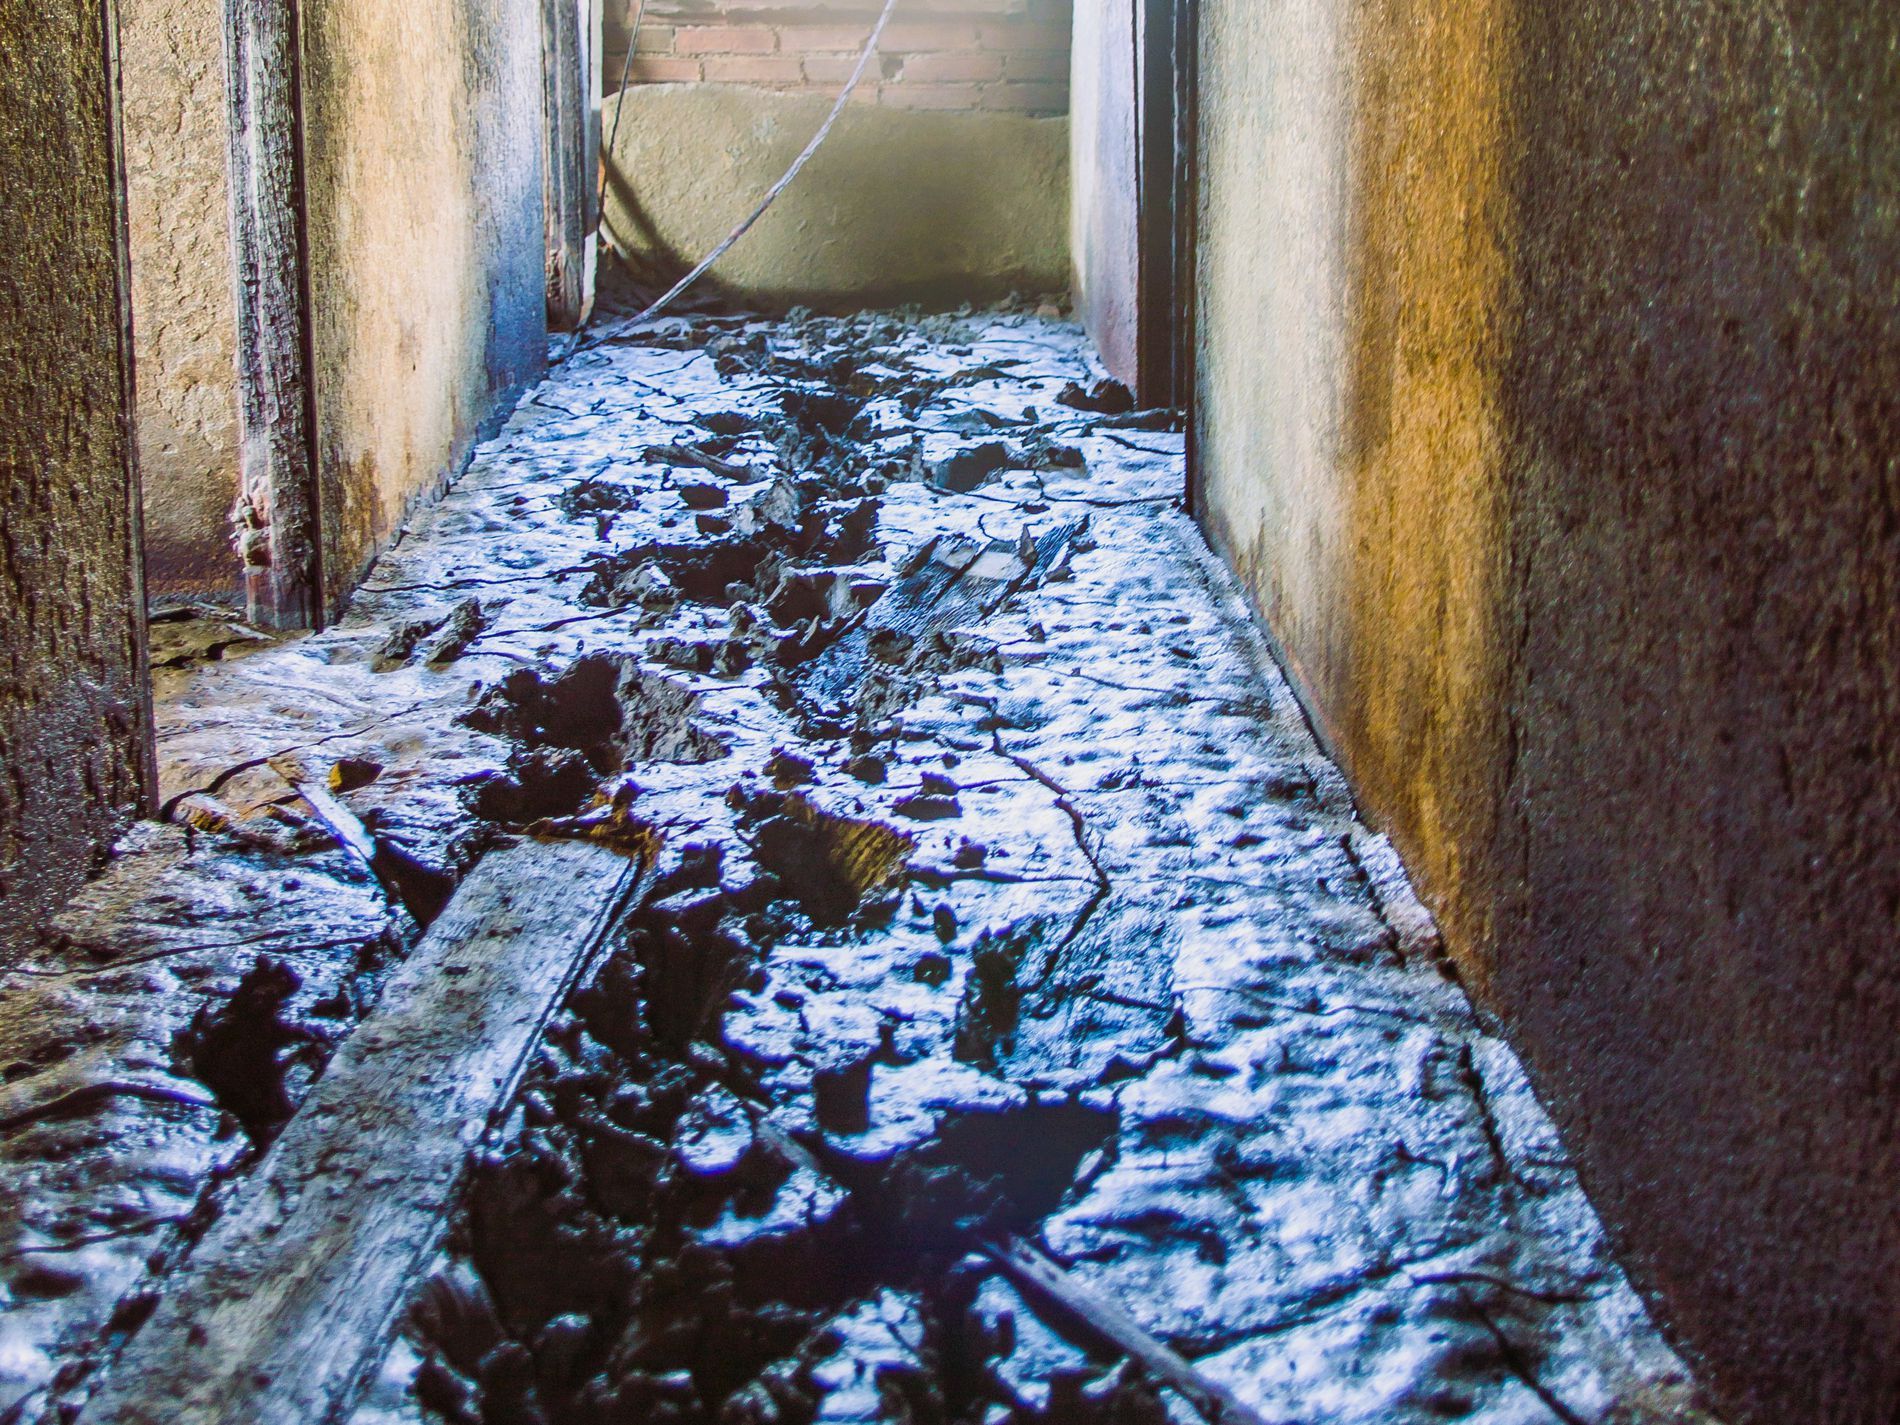
Muddy Corridor in Abandon Building
A narrow corridor with damaged dirty walls. The floor is covered with mud and a piece of wood dipped in the middle. There are dirt and water damage visible on the walls and the door frames. There is a brick wall at the end  of the corridor with two wires in the front.
Indoor shot taken from high-angle captures a broken corridor in abandoned building. The color mix includes yellow from the walls, dark earthy tone from the mud, red from the brick wall. The natural lighting creates a strong contrast between the dark mud and the dirty yellow walls. The overall setting of shot suggests neglect and unsafe atmosphere.
Labels: Home Damage, City, Floor, Ice, Road, Street, Urban, Flooring, Nature, Outdoors, Snow, Mold, Mud, Wood Piece, Brick Wall, Walls, Door Frame, Wire
Camera: Canon Canon EOS 600D
Lens: 17-50mm
Aperture: F2.8
Exposure: 1/13 sec
ISO: 100
Focal length: 21.0 mm